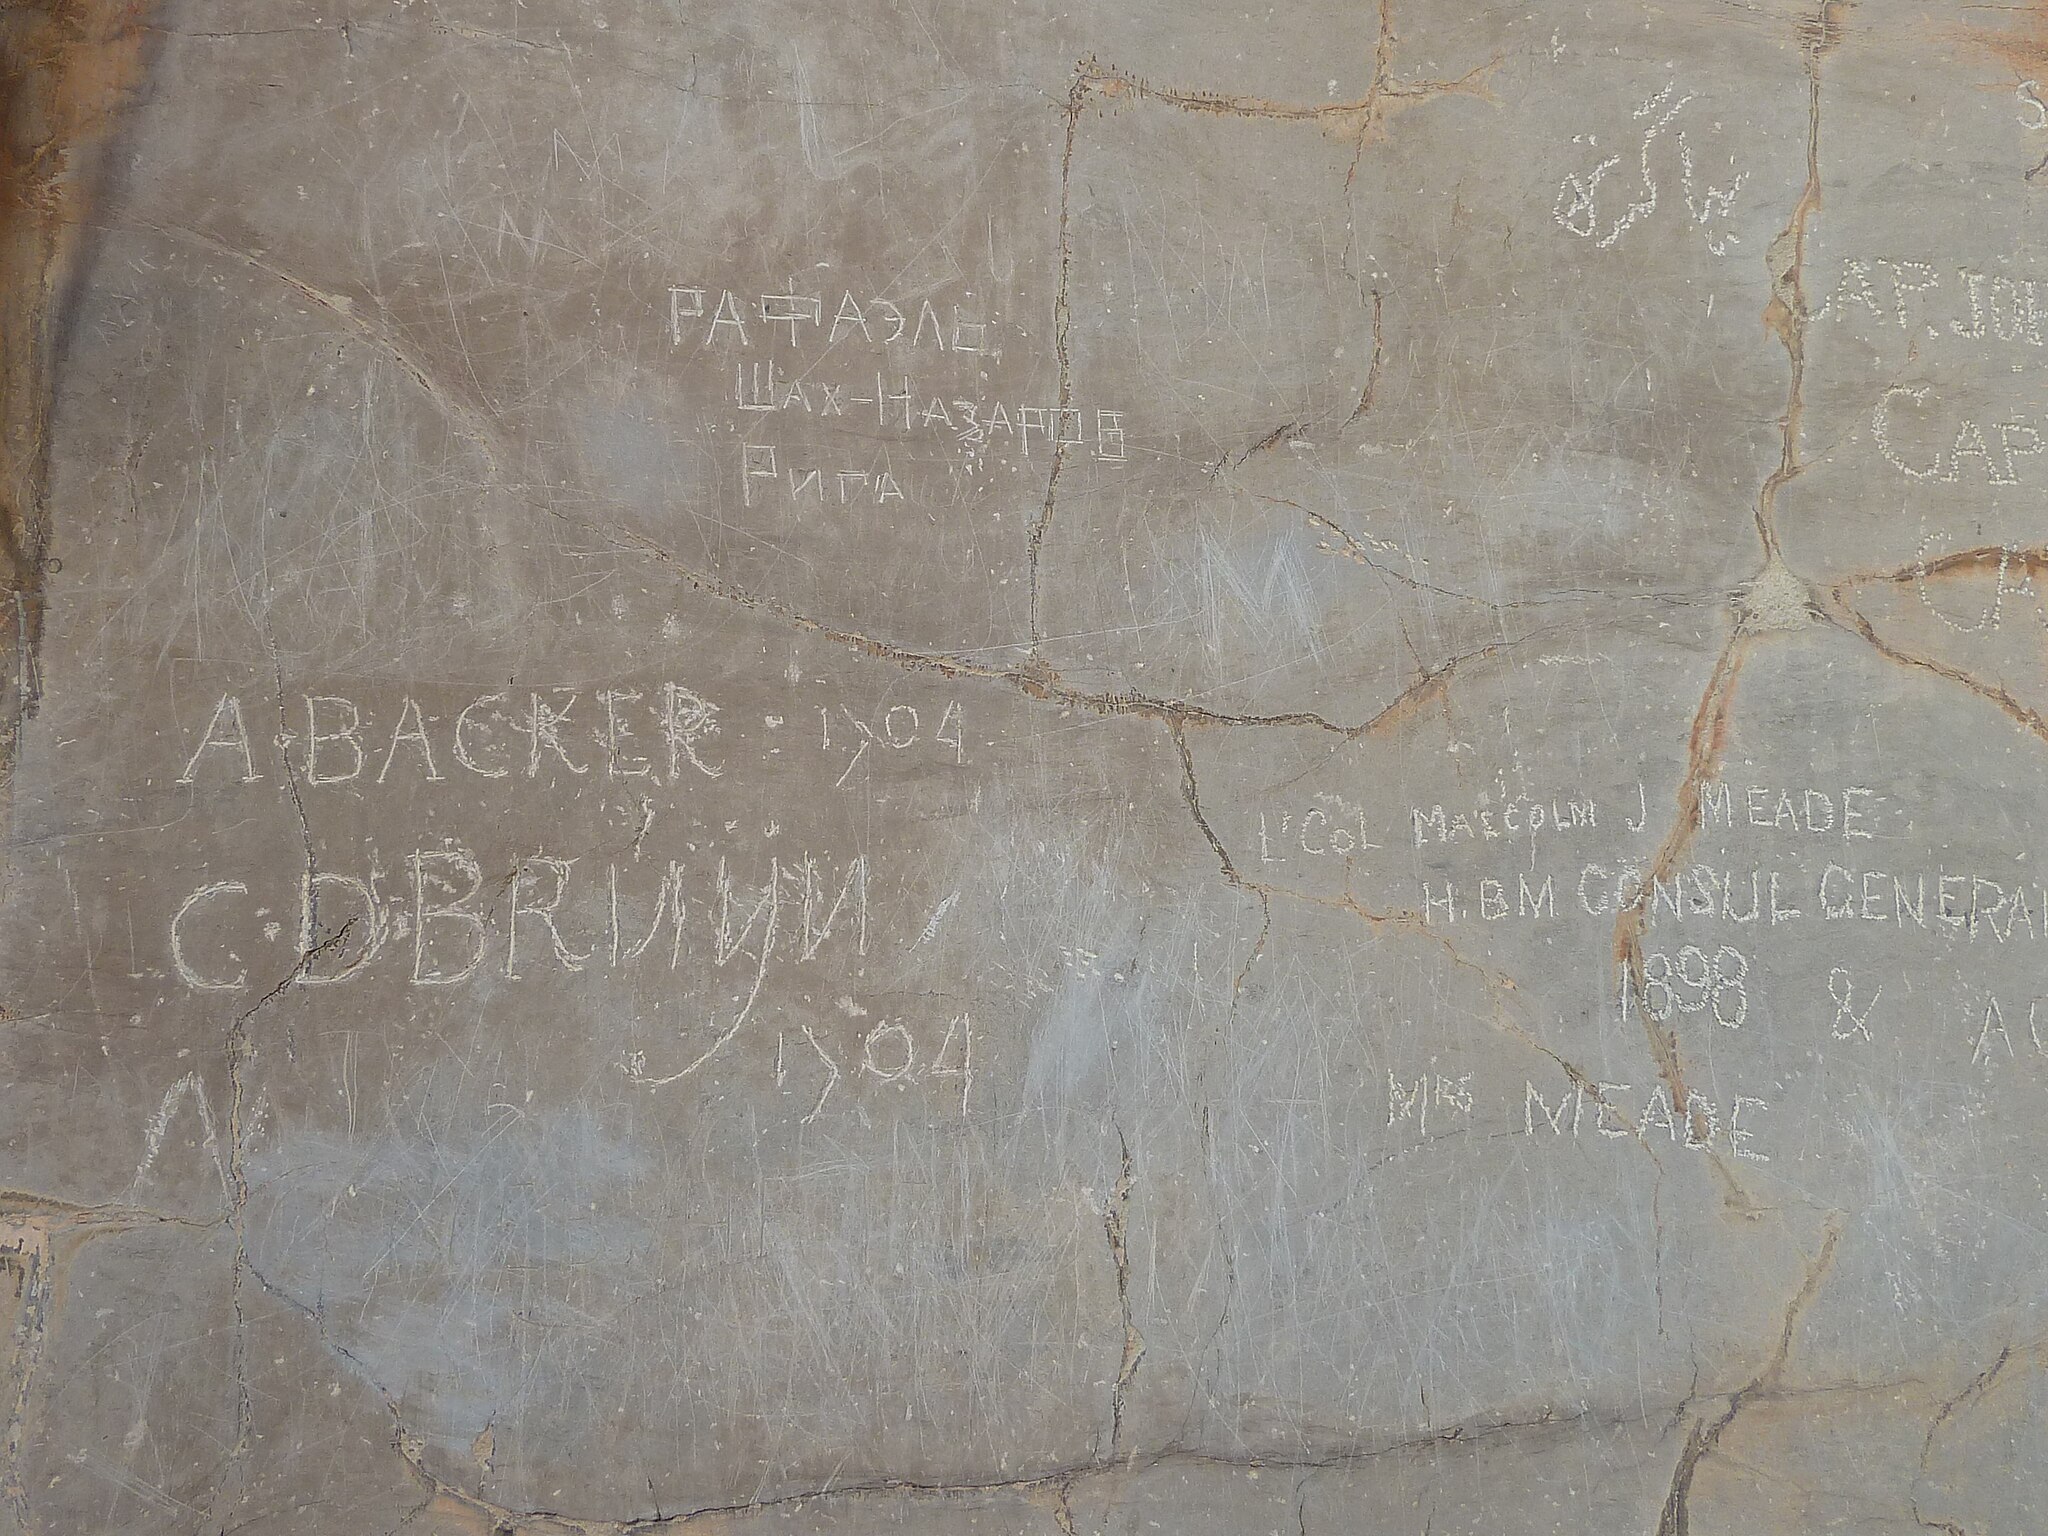
Title: Cornelis de Bruijn graffity 1704
Description: Graffiti met de initialen van Cornelis de Bruijn en VOC-functionaris Adriaan de Backer op de Poort van alle Naties. Begin 20e eeuw kerfde Maurits Wagenvoort zijn inscriptie er ook onder en maakte er een foto van, maar omdat zijn inscriptie zo onduidelijk was liet hij de foto bewerken voor zijn memoires om zijn handschrift duidelijker te maken. [1]
Date: 2012-09
Categories: Taken with Panasonic Lumix DMC-TZ10, Self-published work, Vandalism in Iran, 2012 in Persepolis, Gate of All Nations (graffiti)